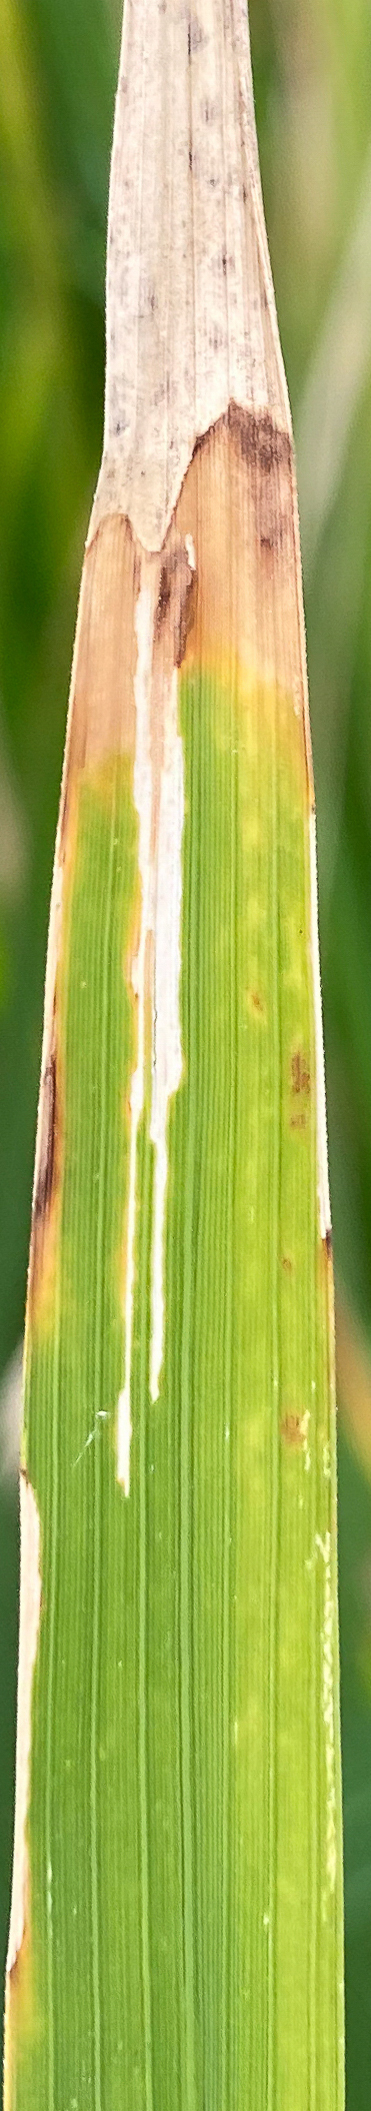
Nhãn: K